Hillsboro Symphony Orchestra

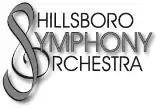
official logo

Hillsboro Symphony Orchestra (HSO) is an amateur orchestra based in Hillsboro in the Portland metropolitan area of the U.S. state of Oregon. Founded in 2001, the non-profit group has 86 musicians and is led by conductor Jeff Hornick. They perform three concerts per year at Hillsboro's Hidden Creek Community Center. Additionally, the orchestra also has five ensembles that perform at other events in the area.